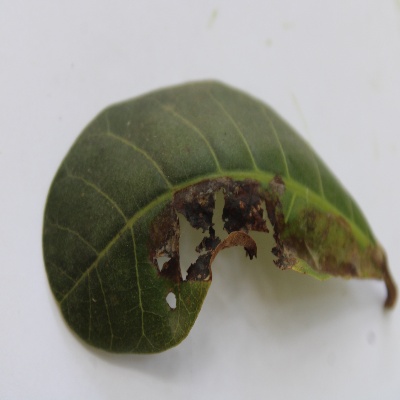
Crop: Cashew
Condition: leaf miner